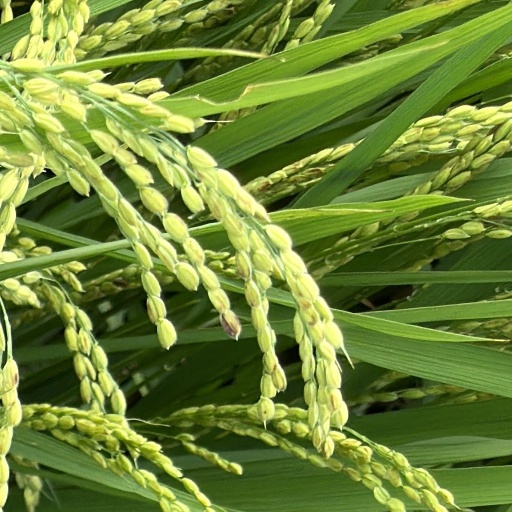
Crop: rice